Andøy Bridge

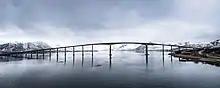

The Andøy Bridge was opened in 1974. It was one of four bridges that were built in the 1970s to connect the islands of Vesterålen to each other. The other bridges that were built during that period are the Hadsel Bridge, Sortland Bridge, and Kvalsaukan Bridge. Together with the Tjeldsund Bridge in Harstad Municipality, these bridges connect the islands of Vesterålen to the mainland. The Andøy Bridge was a toll bridge for many years after its opening.